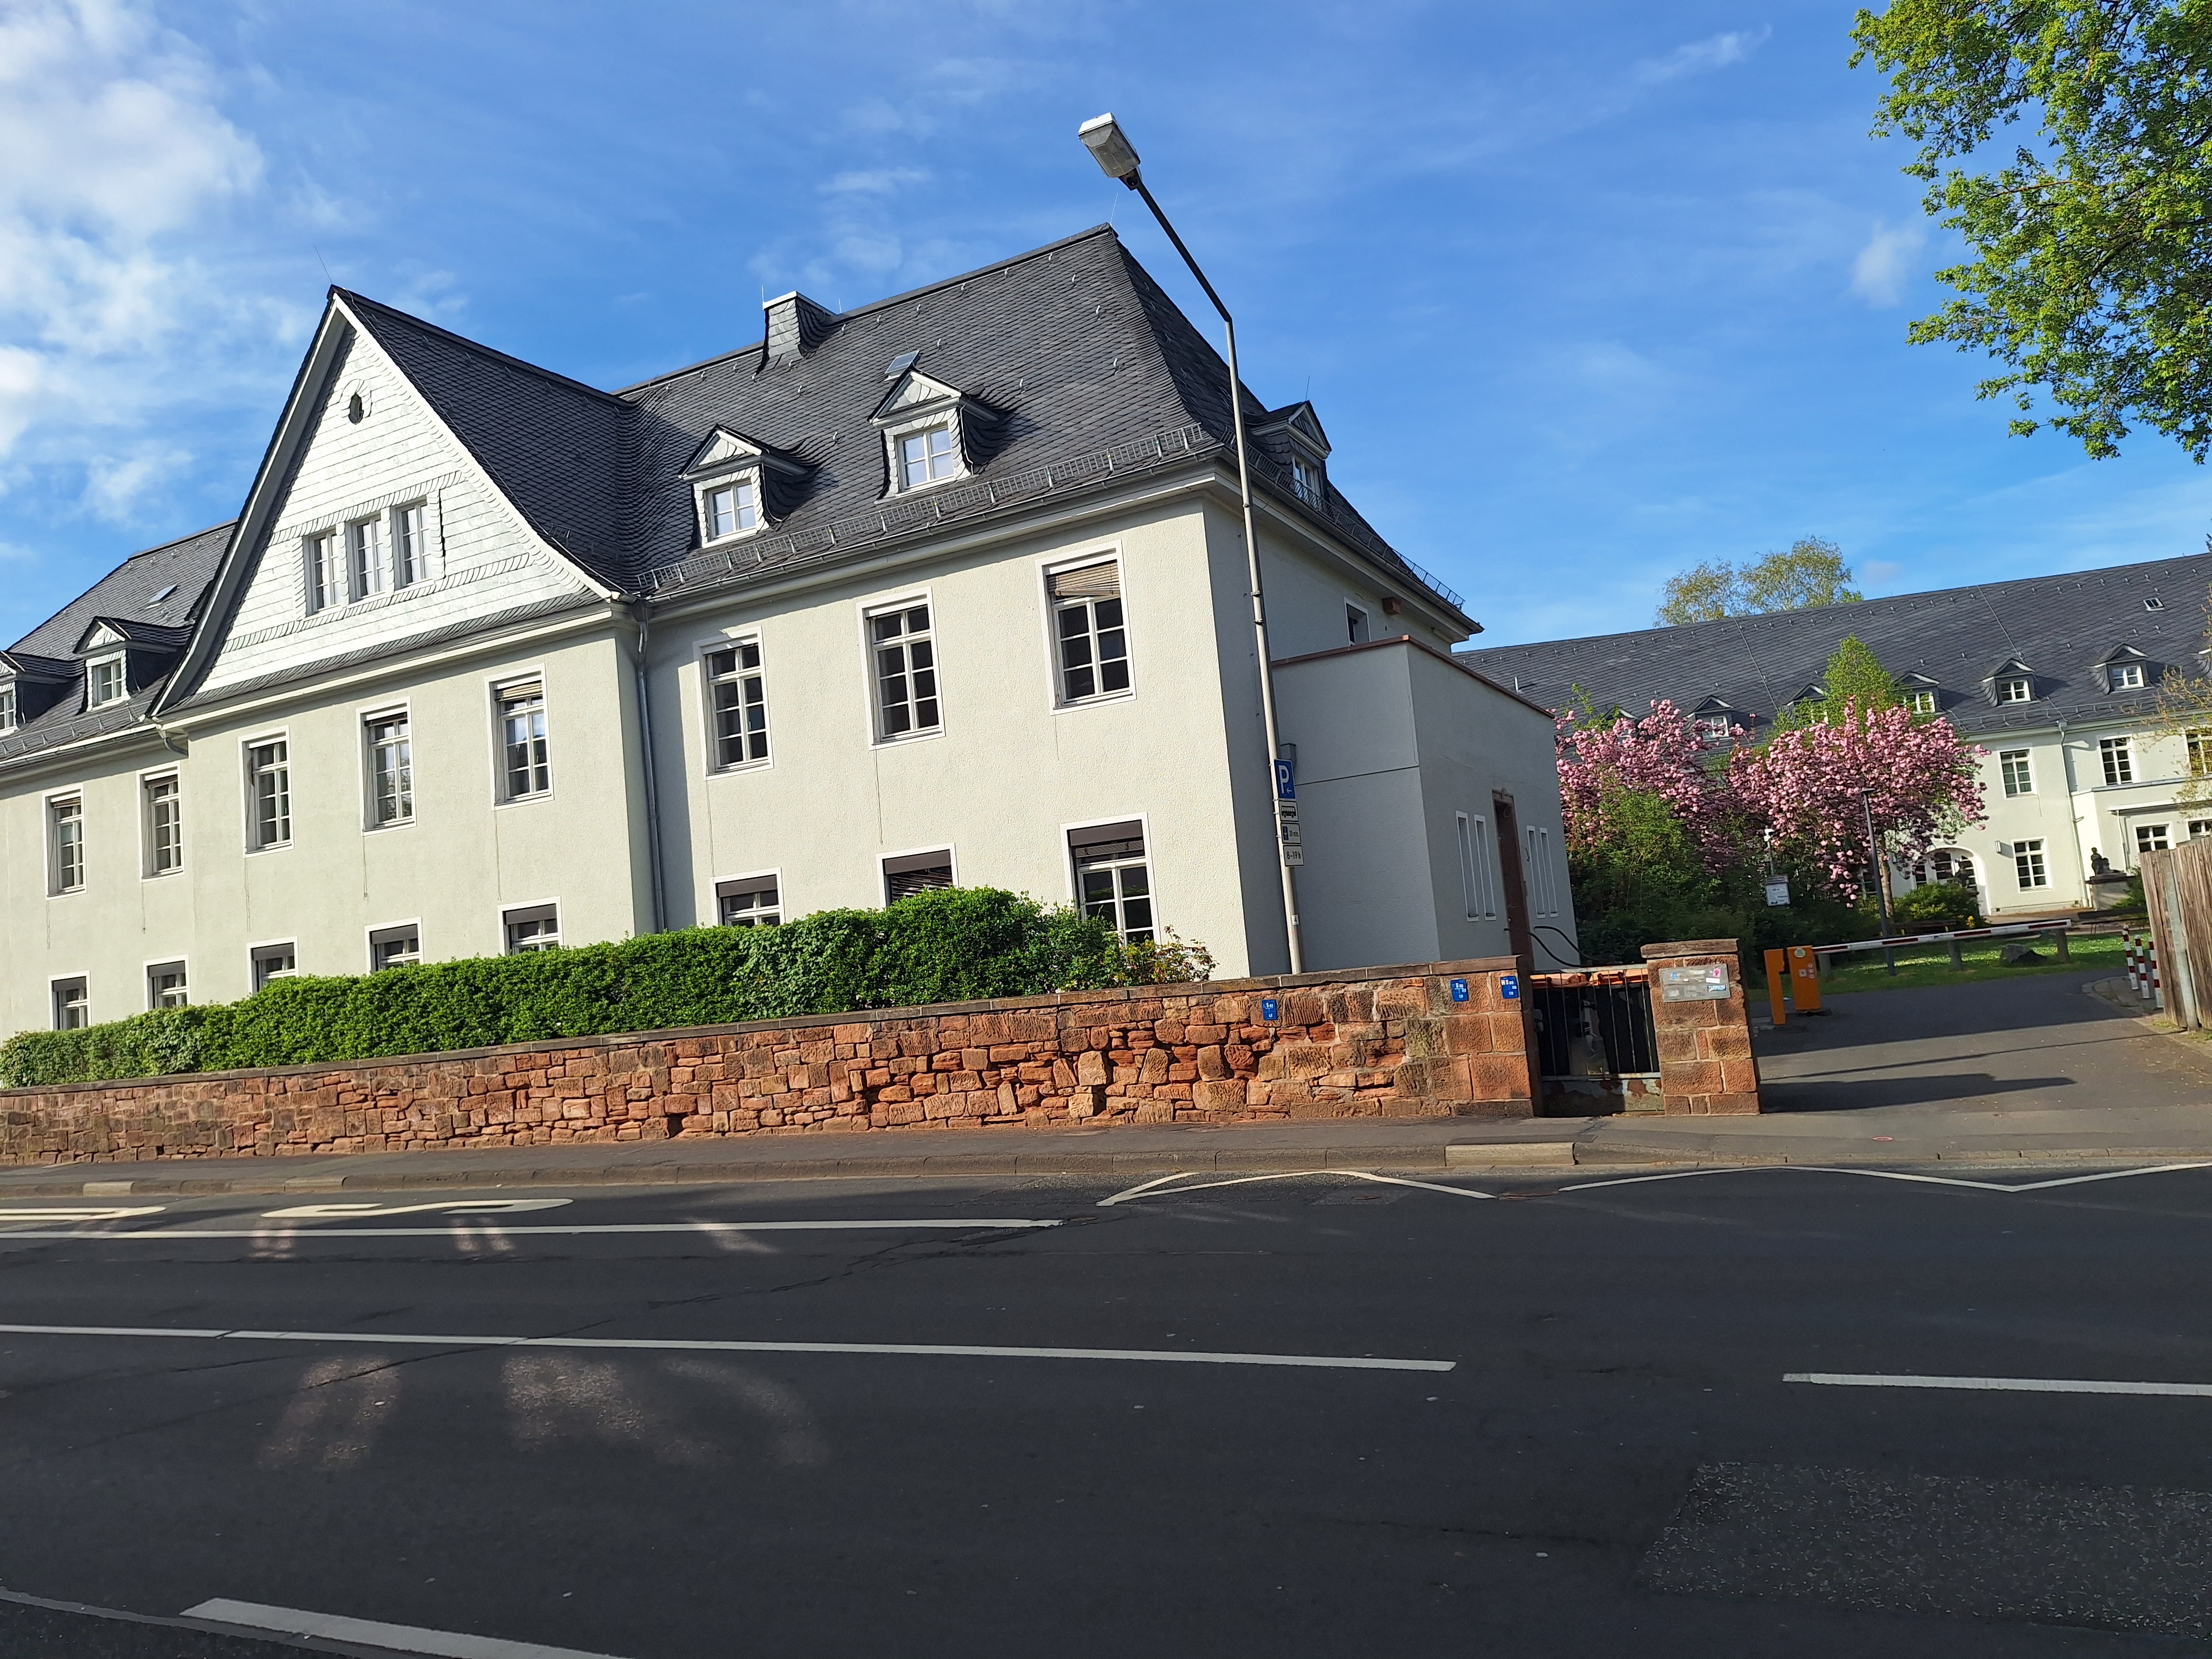
Building: Deutschhausstraße 12